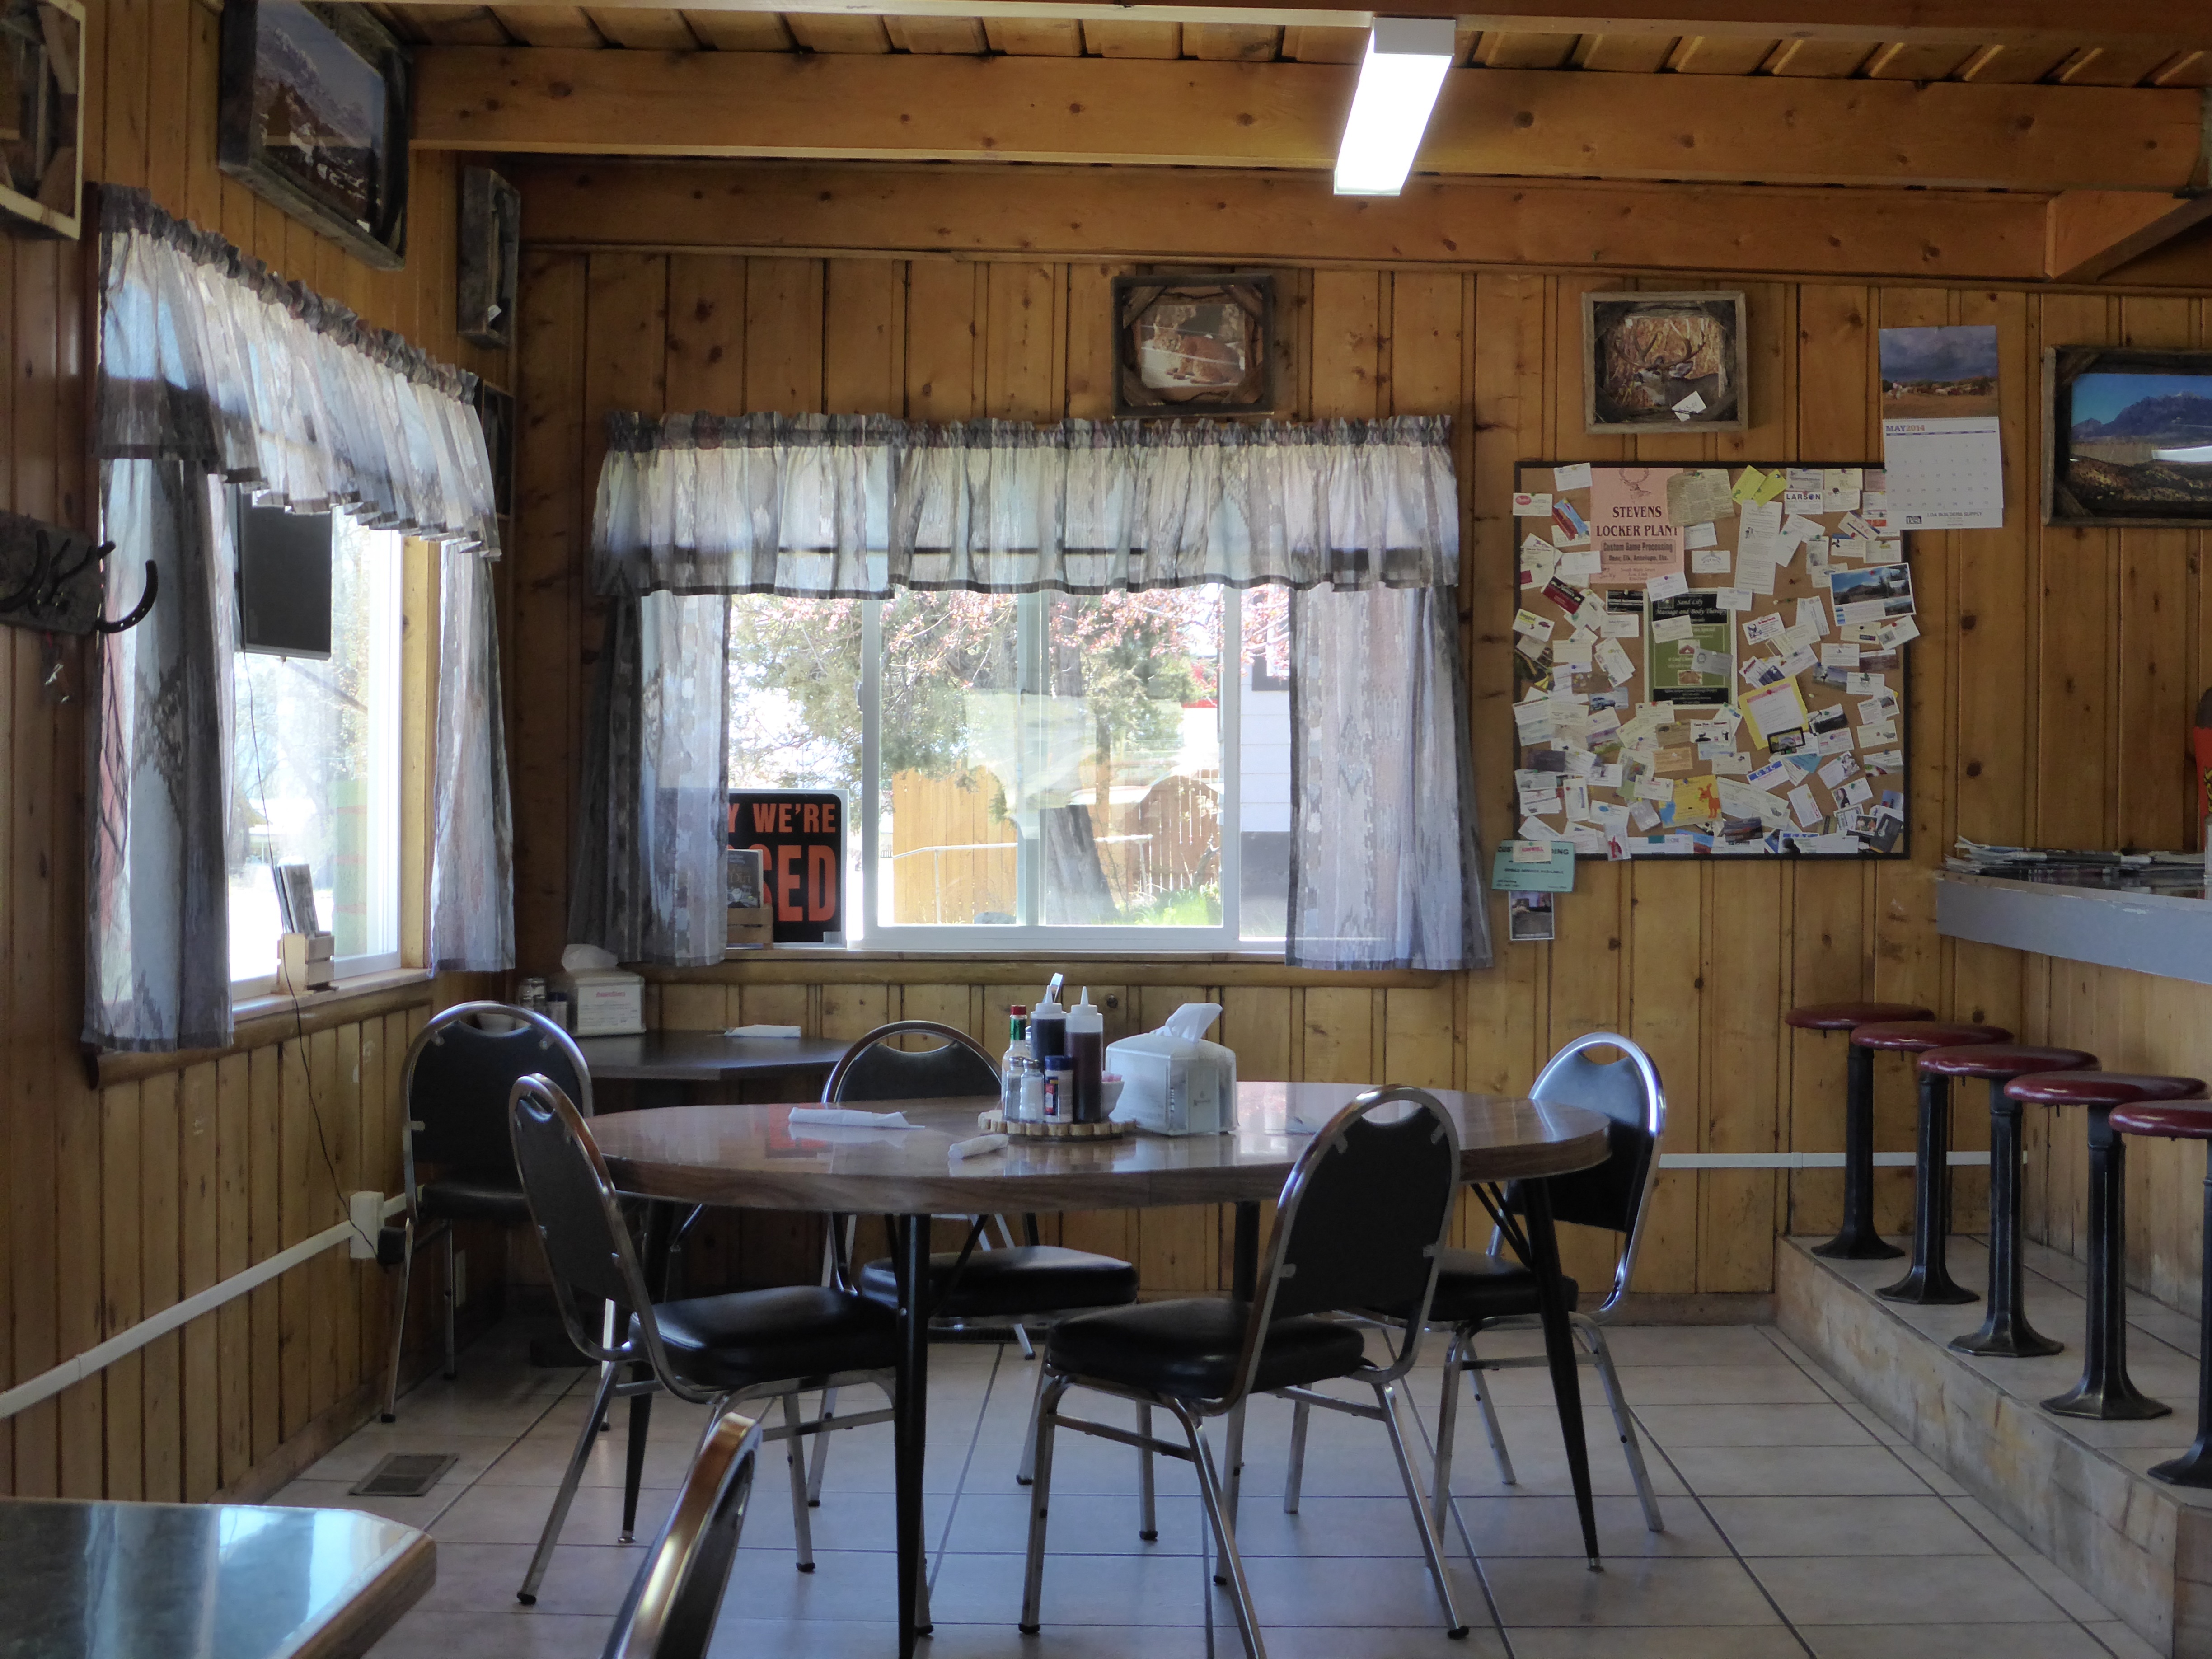
wood, retro, building, restaurant, old, home, food, cottage, usa, property, living room, room, interior design, dinner, estate, real estate, dining room, old fashioned, window covering, lunch room